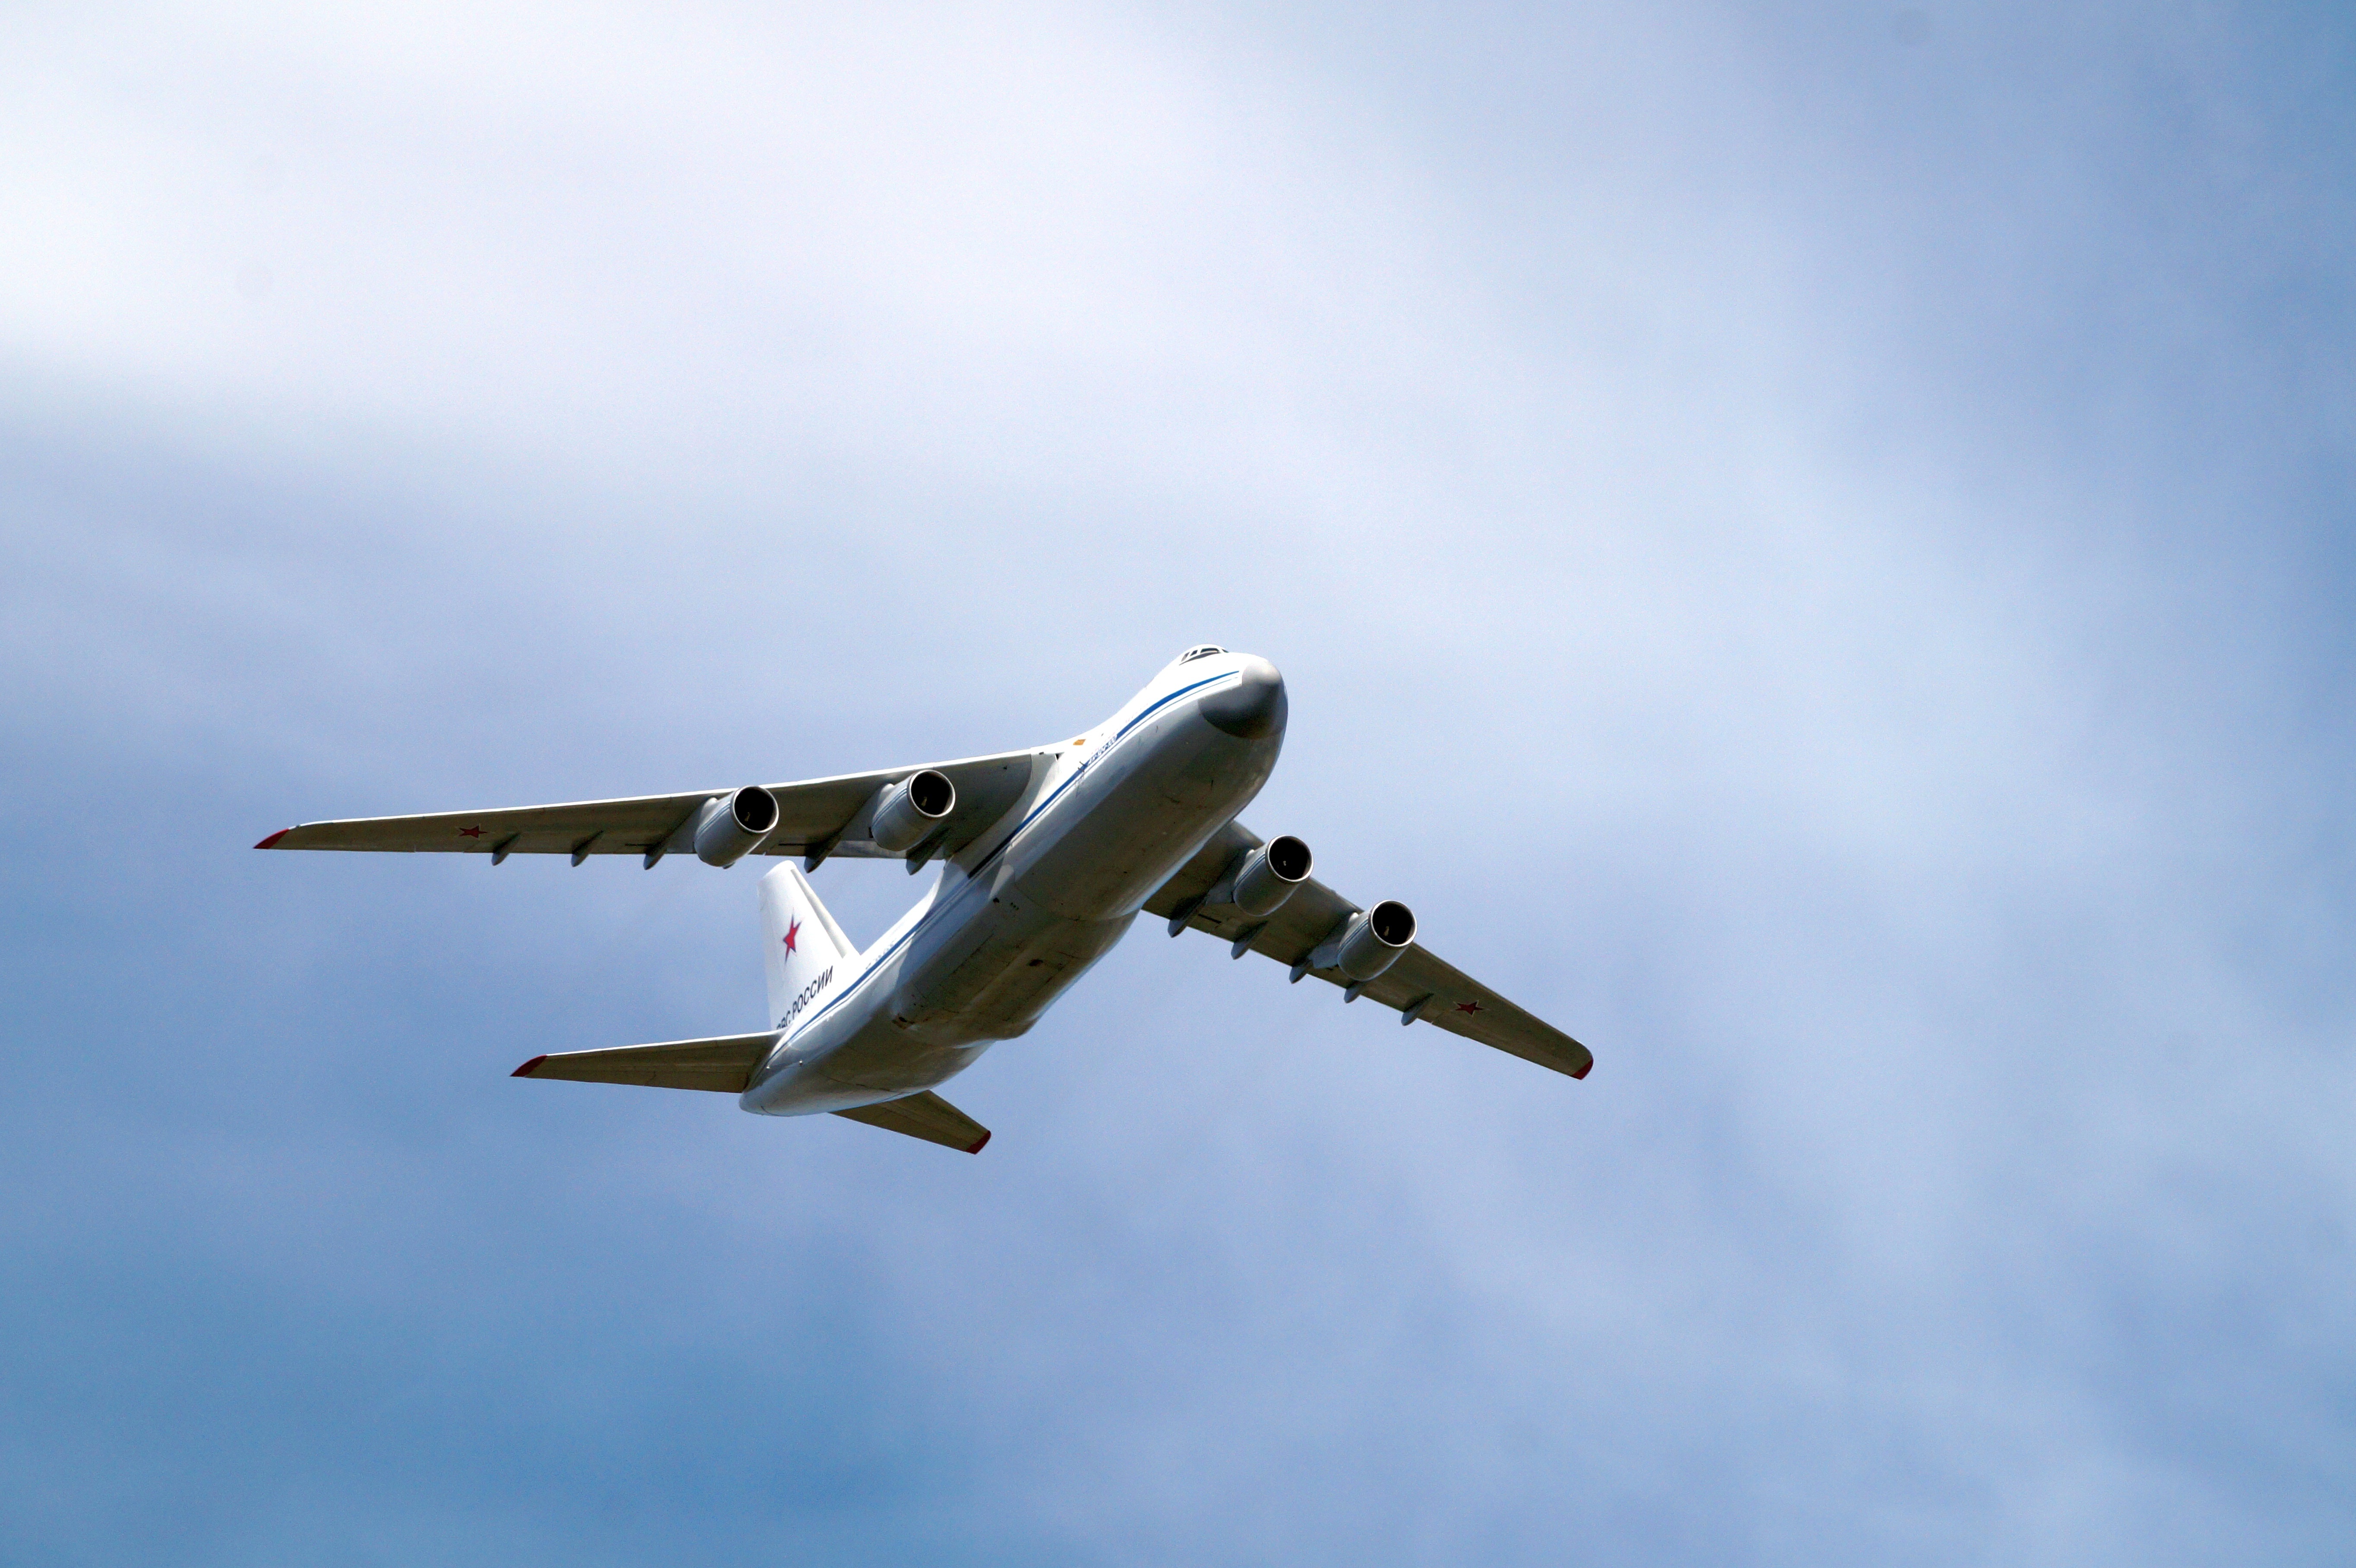
wing, sky, airplane, aircraft, vehicle, airline, aviation, flight, airliner, airbus, takeoff, air show, may 9, air force, jet aircraft, boeing 777, victory day, fighter aircraft, air travel, plane in the sky, atmosphere of earth, wide body aircraft, narrow body aircraft, aircraft engine